Kanika Mann

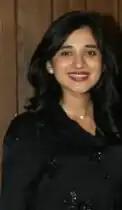
Mann in January 2023

Kanika Kaur Mann (born 7 October 1993) is an Indian actress who primarily works in Hindi television. She is best known for her dual portrayal of Guddan Jindal and Guddan Birla in Zee TV's comedy drama "Guddan Tumse Na Ho Payega".